Transport in Melbourne

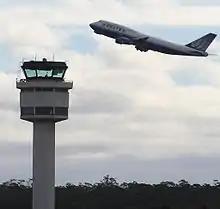
Melbourne Airport

Melbourne is the centre of a statewide railway network consisting of lines used for freight and passenger service. Intrastate passenger services are operated by the government-owned V/Line corporation, with a fleet of locomotive-hauled trains and diesel multiple units. Seven passenger railway lines connect Melbourne to towns and cities in Victoria. Portions of lines which are part of the V/Line network and cover the metropolitan area are also covered by myki tickets.